Cristina Gonzales

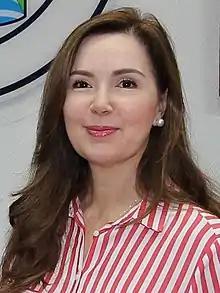
Gonzales Romualdez in 2017

Cristina Malarky Gonzalez Romualdez (born May 1, 1970) is a Filipino actress and a former politician.